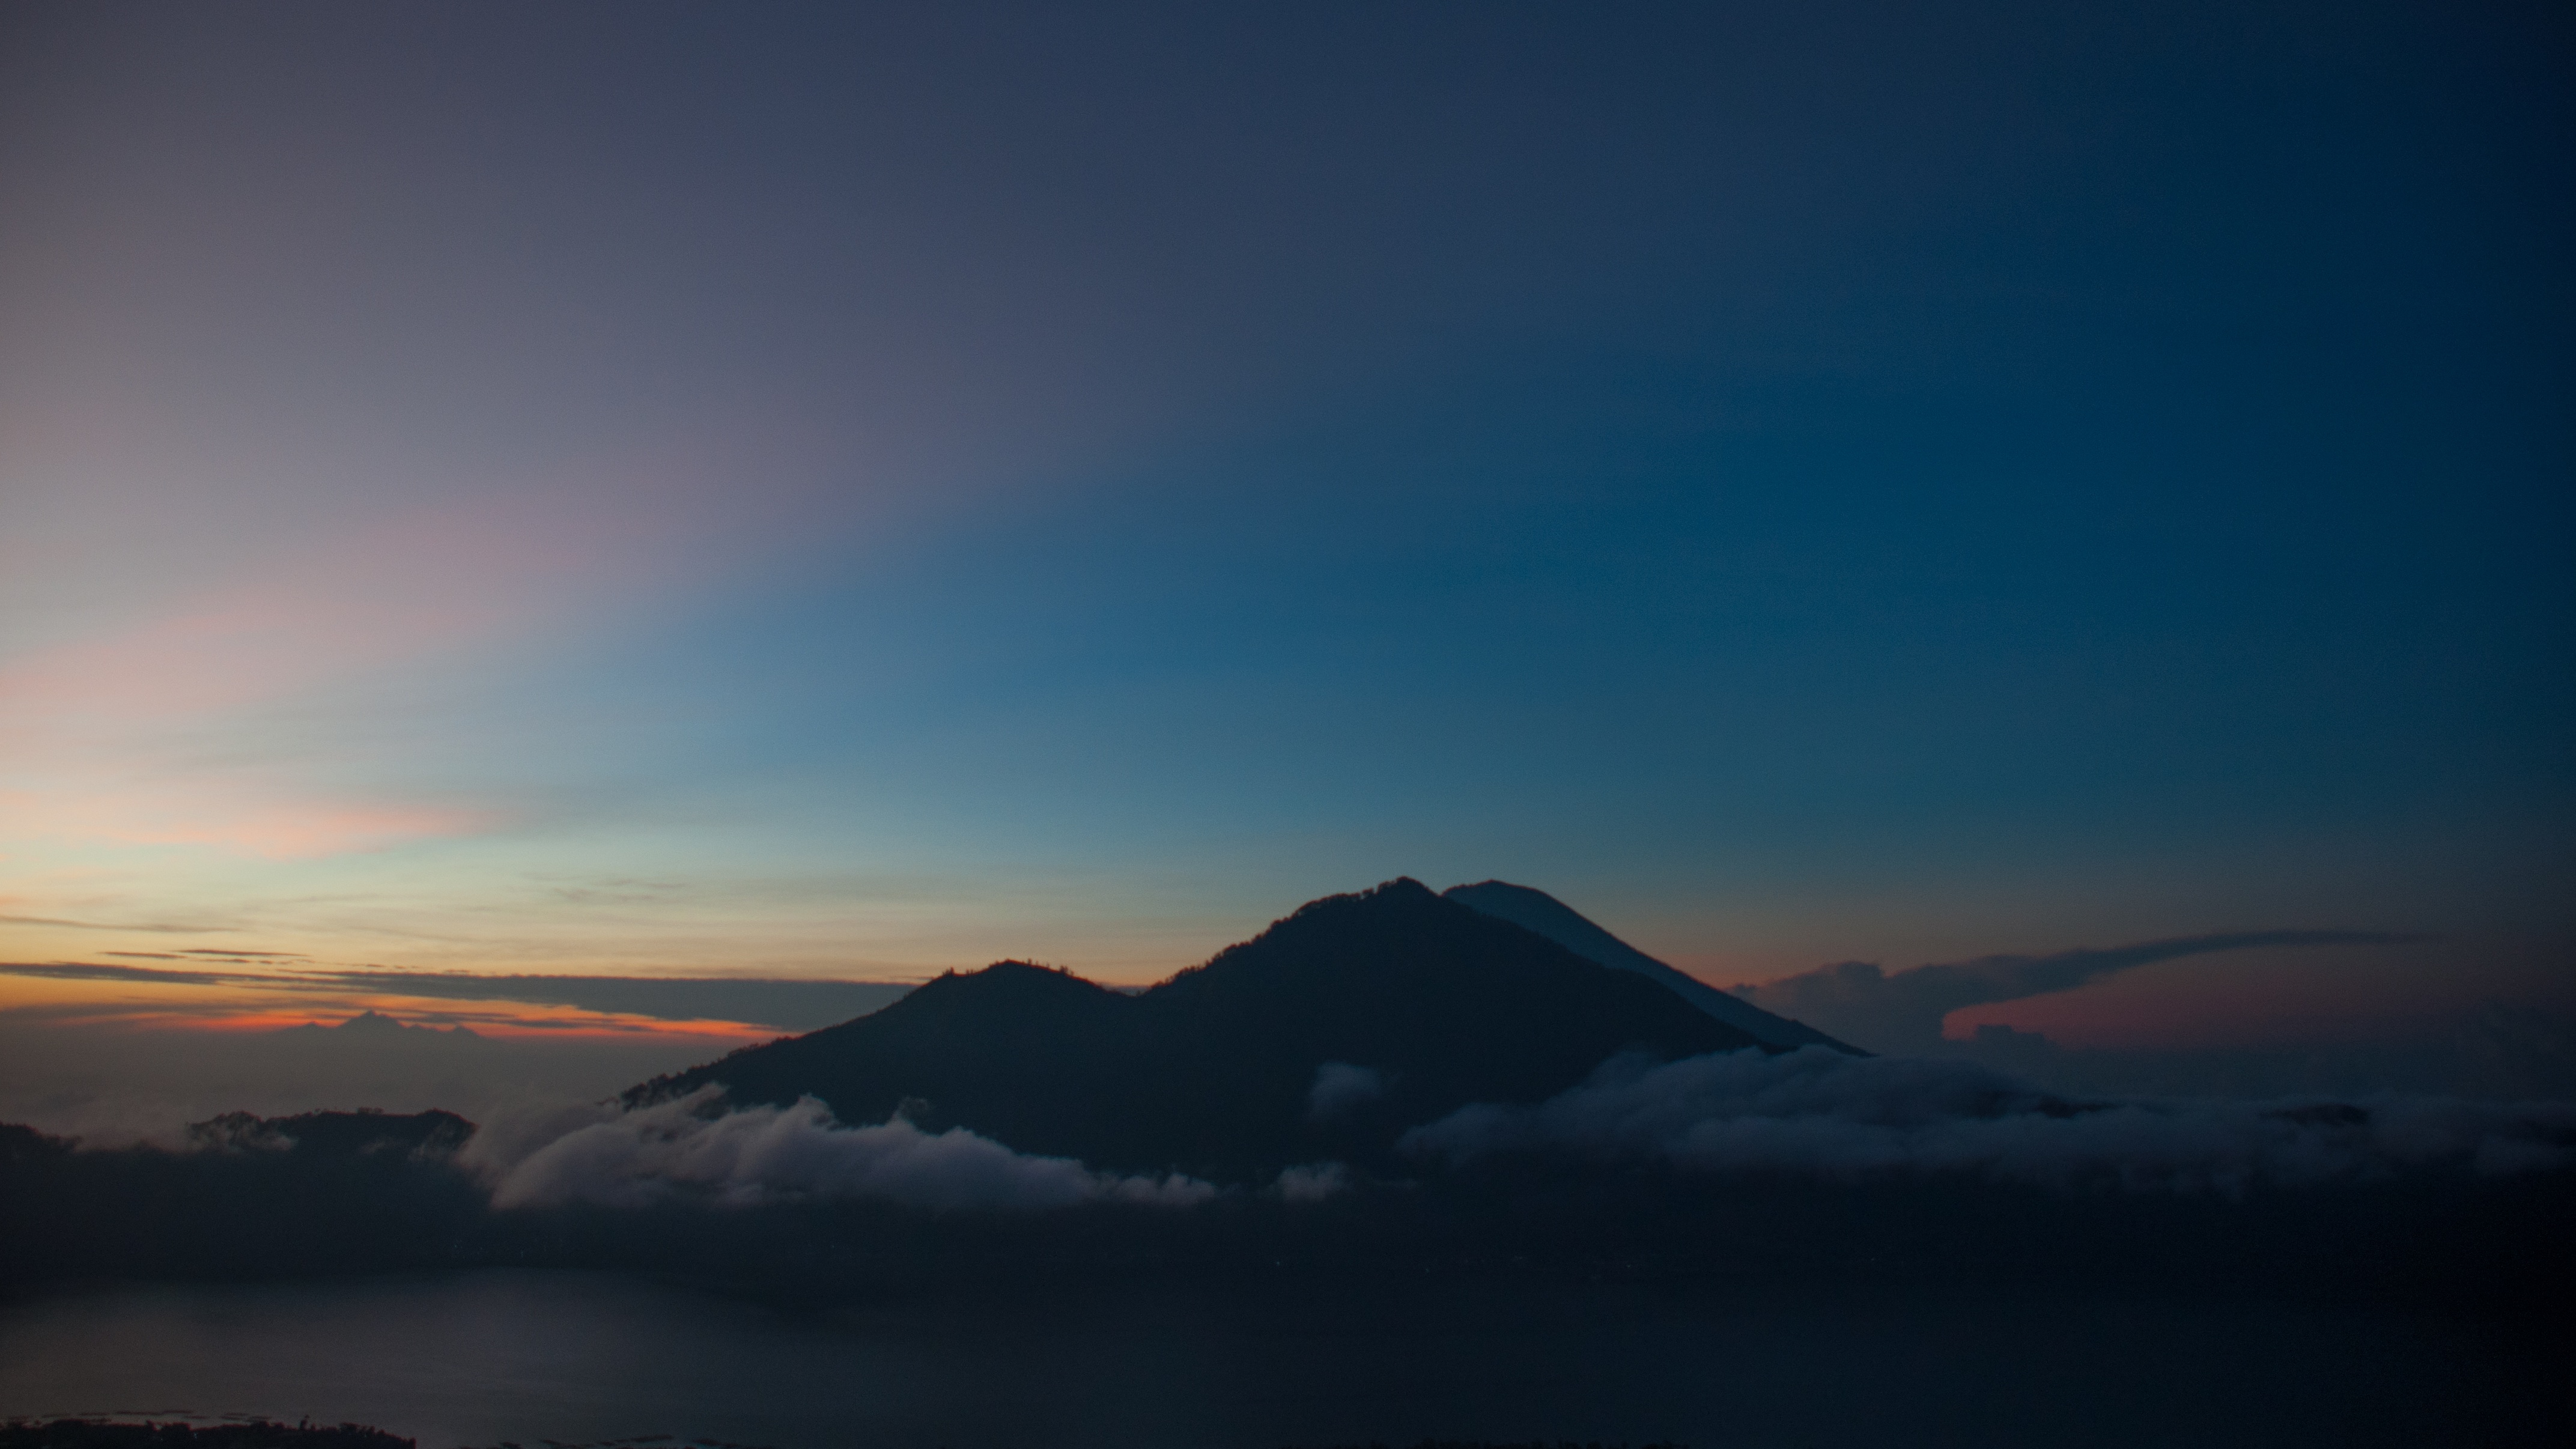
horizon, mountain, cloud, sky, sunrise, sunset, mist, sunlight, morning, hill, dawn, atmosphere, mountain range, dusk, evening, reflection, afterglow, atmospheric phenomenon, mountainous landforms